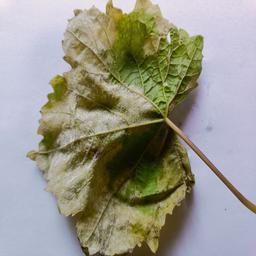
Label: Downy Mildew